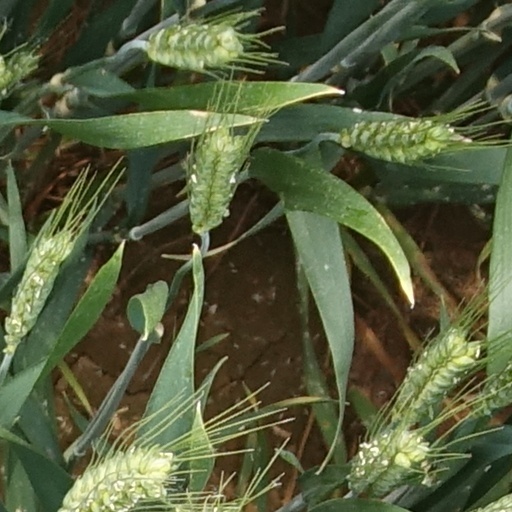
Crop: wheat